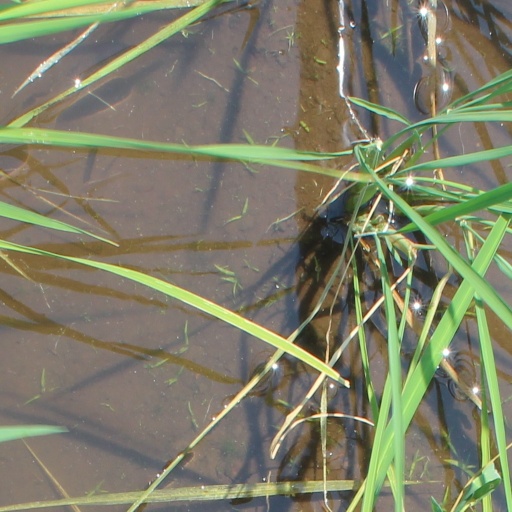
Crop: rice